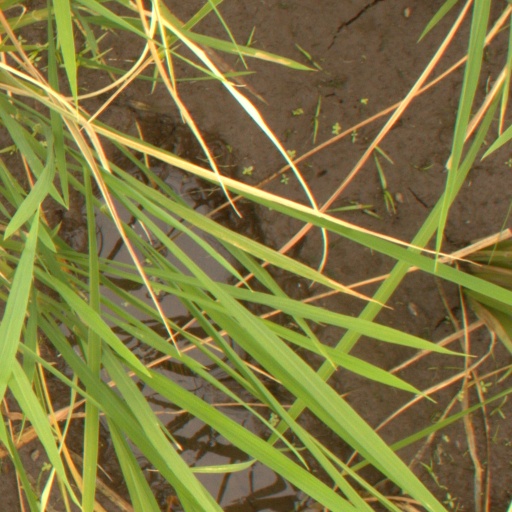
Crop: rice